Standard Flying Nine

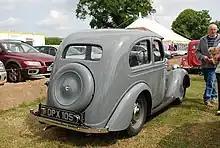
Rear view of a 1938 Standard Flying Nine DeLuxe, showing the spare wheel cover and absence of a bootlid.

Standard offered a basic model and a DeLuxe model, with various additional equipment such as a dome light, wind down rear side windows, and a body-coloured cover for the spare wheel. While the DeLuxe received leather upholstery, the base Saloon had to make do with something called "leather cloth". A minor facelift in time for the 1937 London Motor Show (and the 1938 model year) involved a change to the radiator grill which, while still rearward leaning, now became more curvilinear in what was called the Waterfall style. The new model numbers were 9B and 9BA. The 1939 model year started out as before, but then the Super Saloon was added to the lineup. As well equipped as the DeLuxe, it received revised bodywork at the rear and now had an external bootlid. The base model and the DeLuxe remained on sale alongside the Super for a while, but then a base version of the updated design, called the Popular Saloon, replaced the base and DeLuxe at some time during the model year. As with the DeLuxe, the Popular also forewent a clock, dome light, and sun visor, and was fitted with black plated headlights rather than the Super Saloon's chromed units.